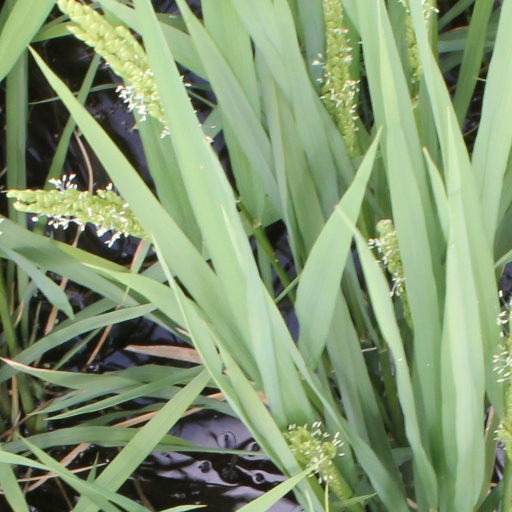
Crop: rice